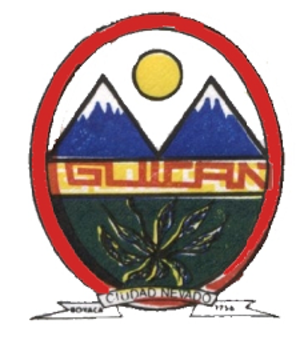
Güicán est une municipalité située dans le département de Boyacá, en Colombie.